Raimon Jordan

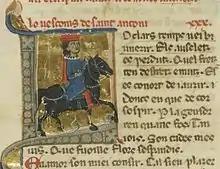
Raimon Jordan

There is a "vida" of Jordan which exists in several manuscripts, some with an accompanying "razo". Like typical "vidas", it tell us where he was from and whom he loved. He was from Pena d'Albeges (modern Penne). At some point he had a love affair with Elis (Lucia) de Montfort, wife of Guillem de Gordon (c. 1165) and then Bernart de Casnac (c. 1214). This affair was originally in a "vida" of Bertran de Born, but it was cut out and placed in Jordan's own "vida-razo" at a later date.